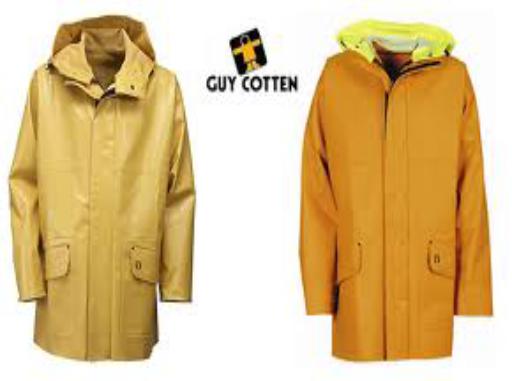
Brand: Guy Cotten
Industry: Clothes